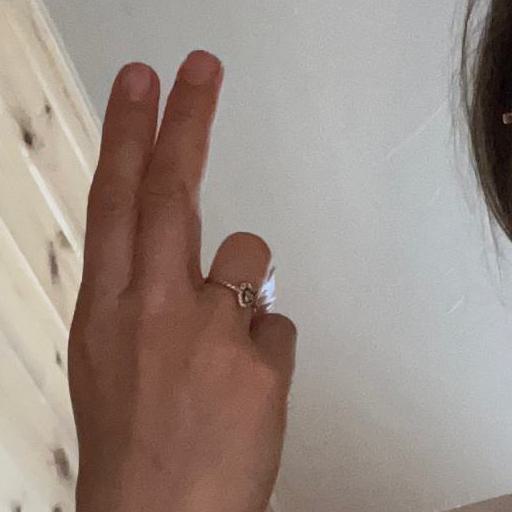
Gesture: two_up_inverted